Kungsträdgården

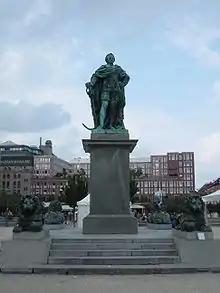
Statue of Charles XIII

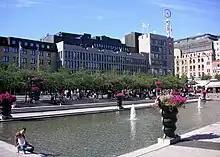
The park in 2007

The southern third of the park. called "Karl XII:s torg" ("Charles XII's Square") is centred on the statue of Charles XII by Johan Peter Molin, inaugurated for the 150th anniversary of the king's death on November 30, 1868. The square, until then forming a section of the levelled park carrying the name of Charles XIII, was subsequently renamed after Charles XII and transformed into more of a park than a square.